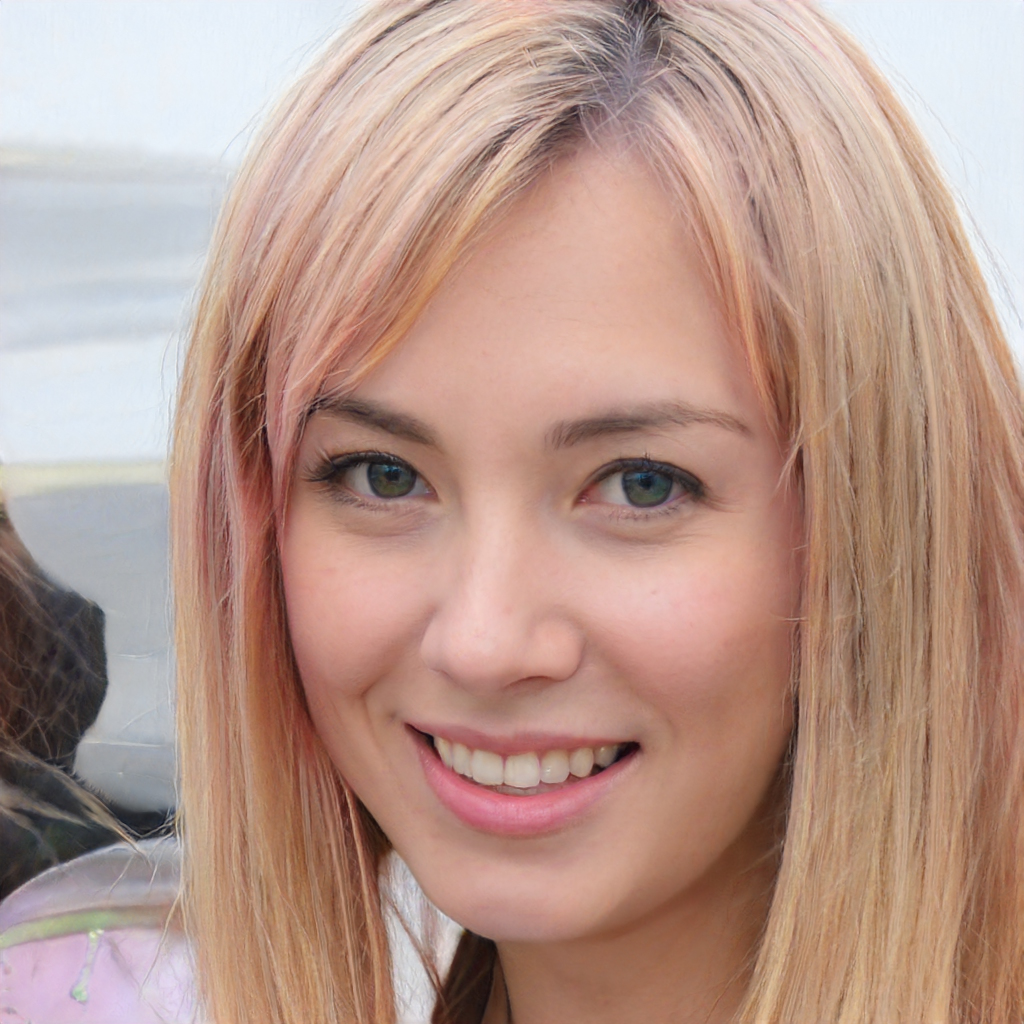
Portrait style: Real Portrait